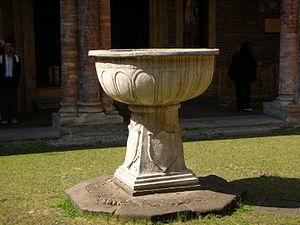
La basilique Santo Stefano Saint-Étienne de Bologne, élevée à son origine hors les murs de la ville romaine de Bononia, à la croisée de la via Æmilia et de la via Flaminia minore - aujourd’hui en plein centre-ville, sur la place éponyme - consiste en un ensemble d’églises adossées l’une à l’autre, de chapelles, de cloître, de cour, dont la construction s’est déroulée entre les IVᵉ et XIIIᵉ siècles.